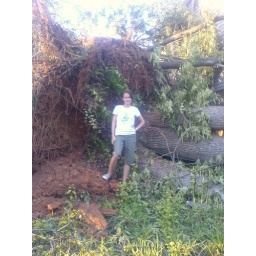
Me in front of the tulip tree that nearly took out the house